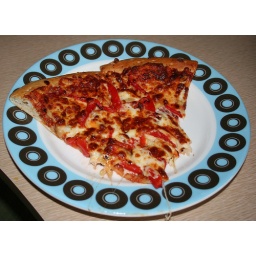
My favorite hole in the wall pizza in Seattle